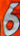
Number: 6